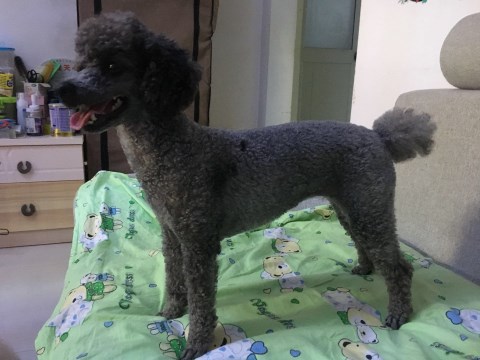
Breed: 7449-n000128-teddy